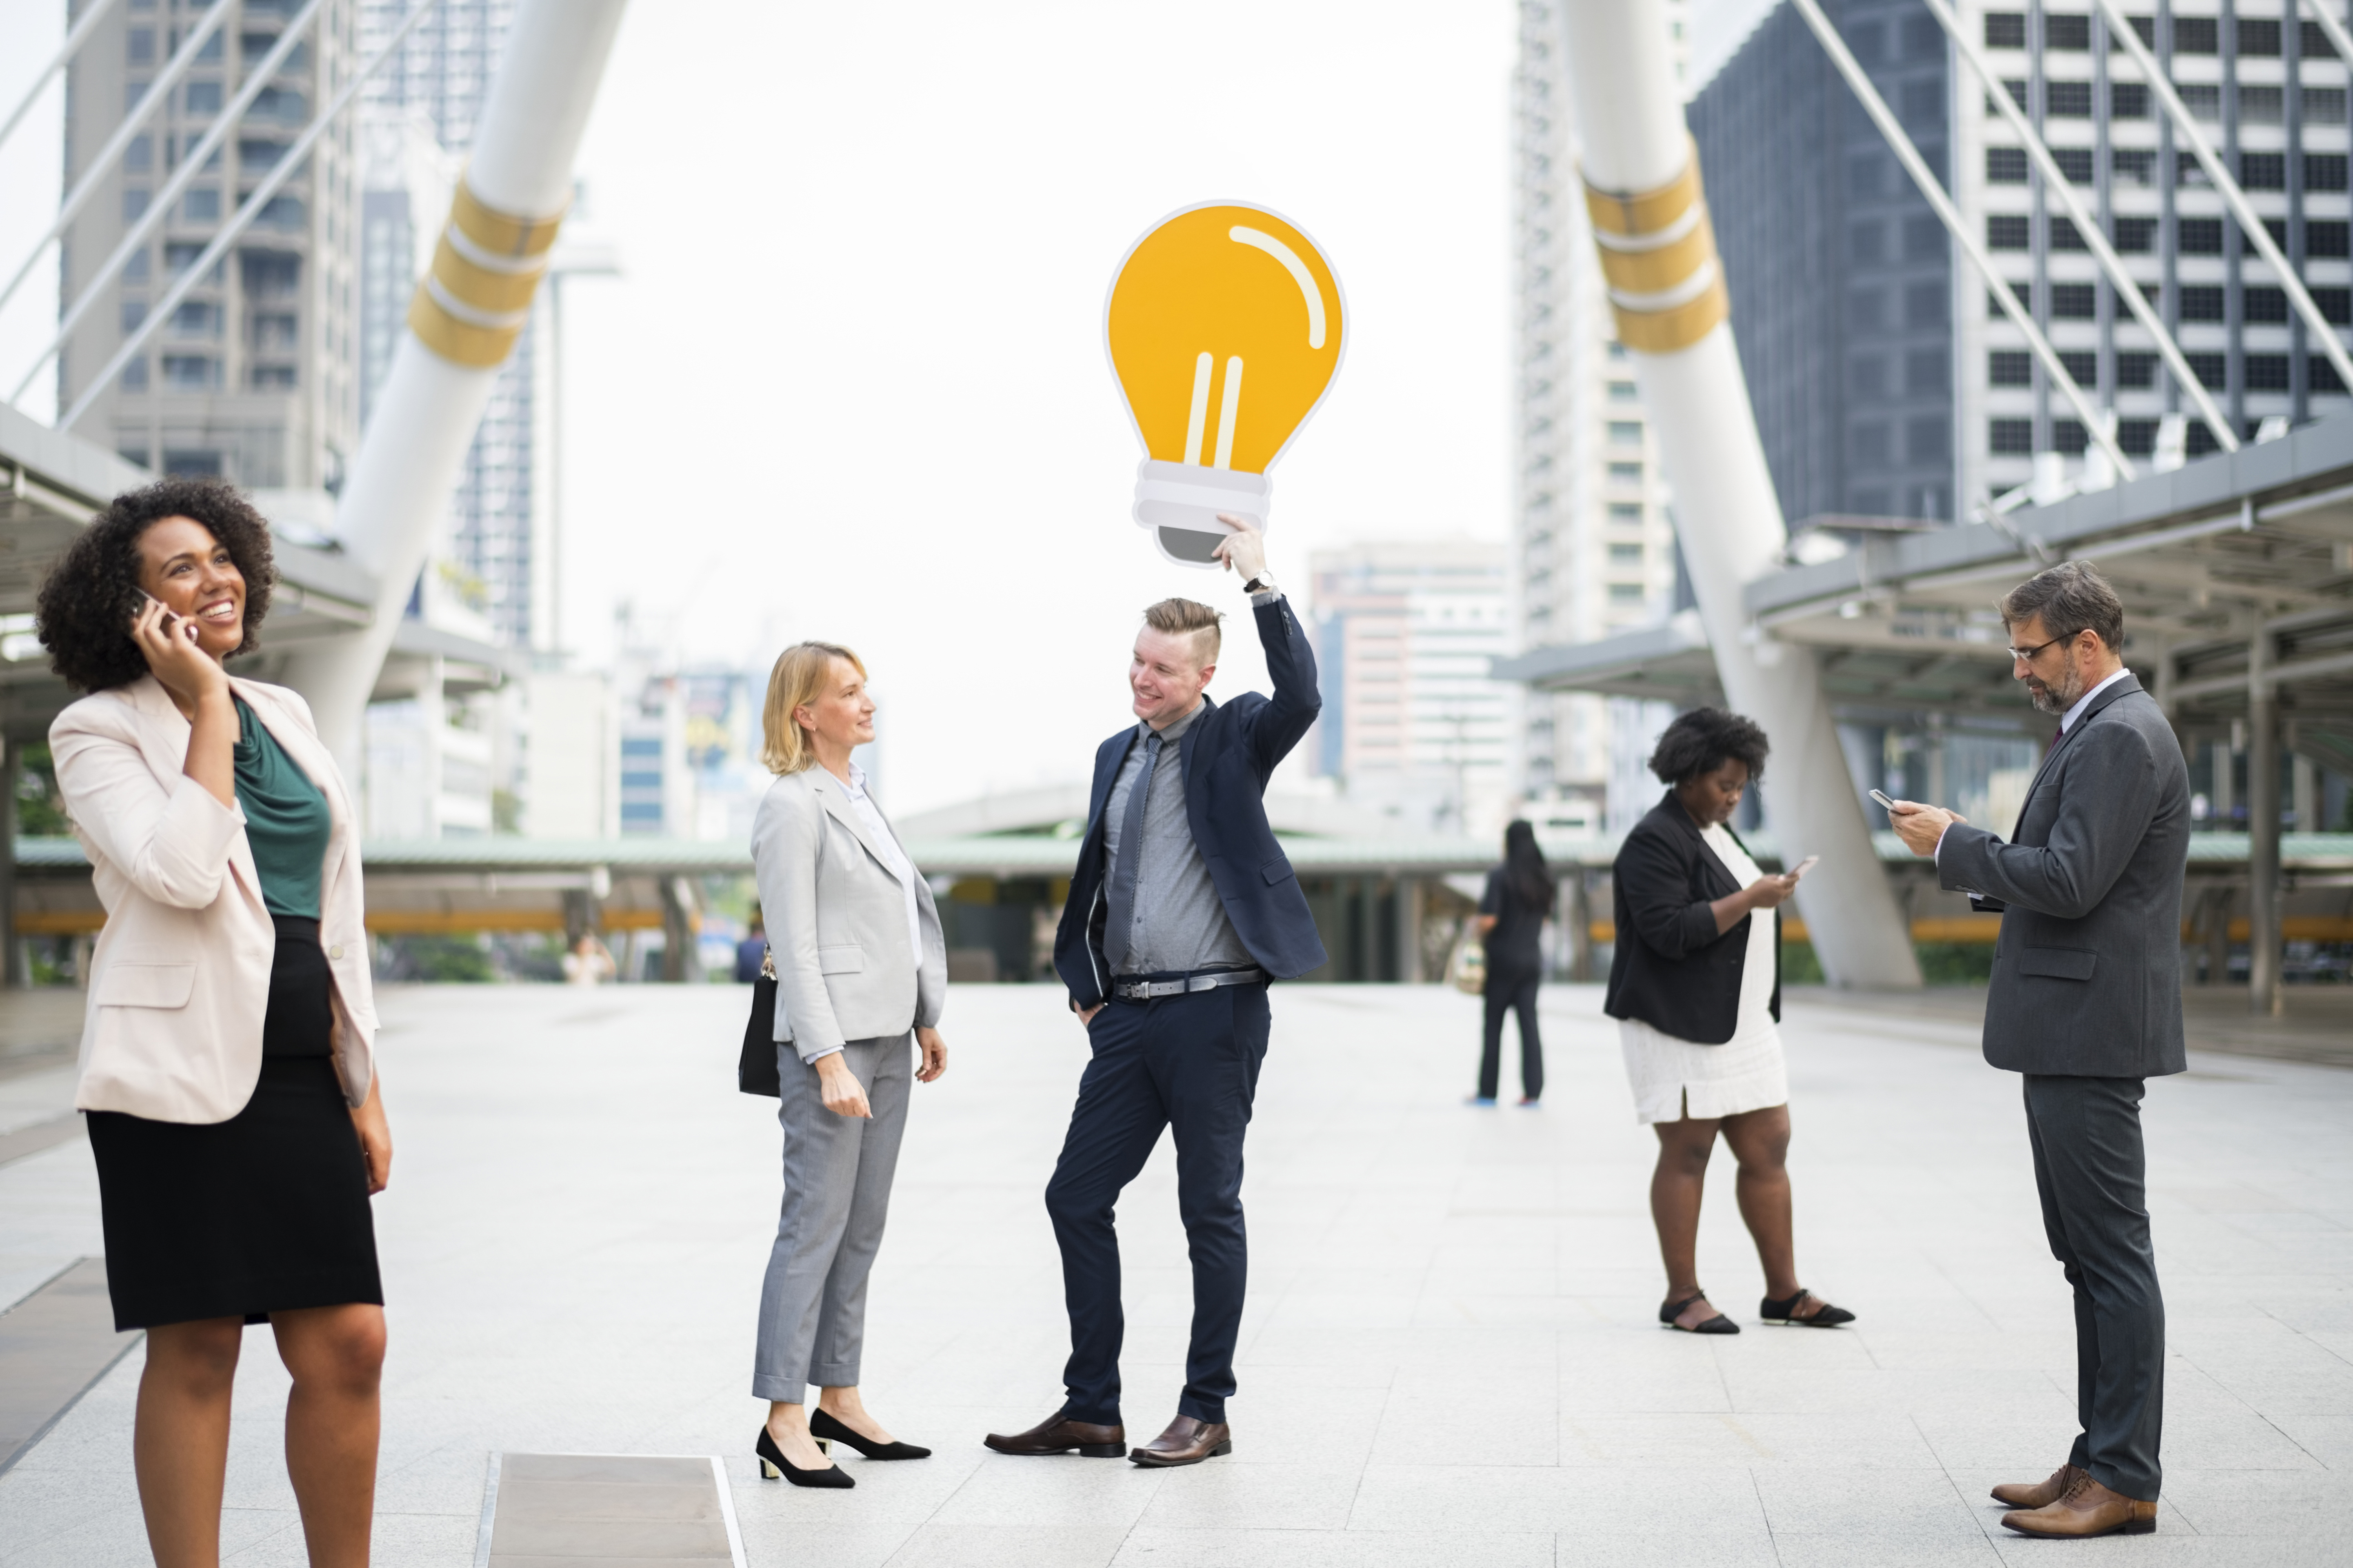
african, african america, african american, bangkok, black, bridge, business, business district, business people, businessmen, businesswoman, businesswomen, caucasian, cbd, chongnonsi, city, city center, colleagues, corporate, creative, creativity, diverse, diversity, downtown, expatriates, expats, expressive, fresh ideas, happy, holding, icon, ideas, innovation, innovative, joyful, light bulb, mobile phone, office worker, on the phone, people, phone, sathorn, smartphone, smiling, successful, team, urban, using, westerner, businessperson, job, energy, building, white collar worker